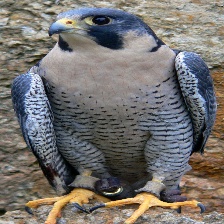
Species: PEREGRINE FALCON
Scientific name: FALCO PEREGRINUS